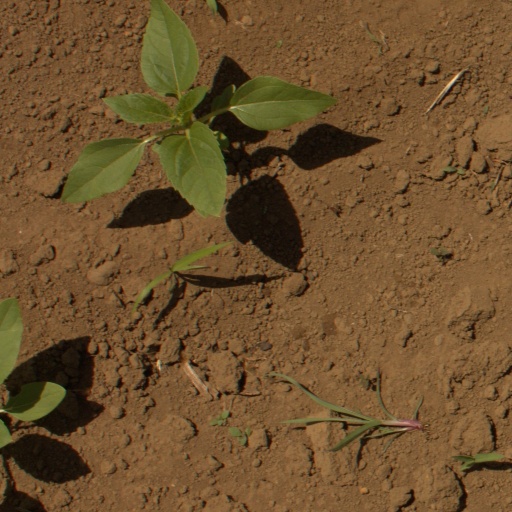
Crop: Jerusalem artichoke